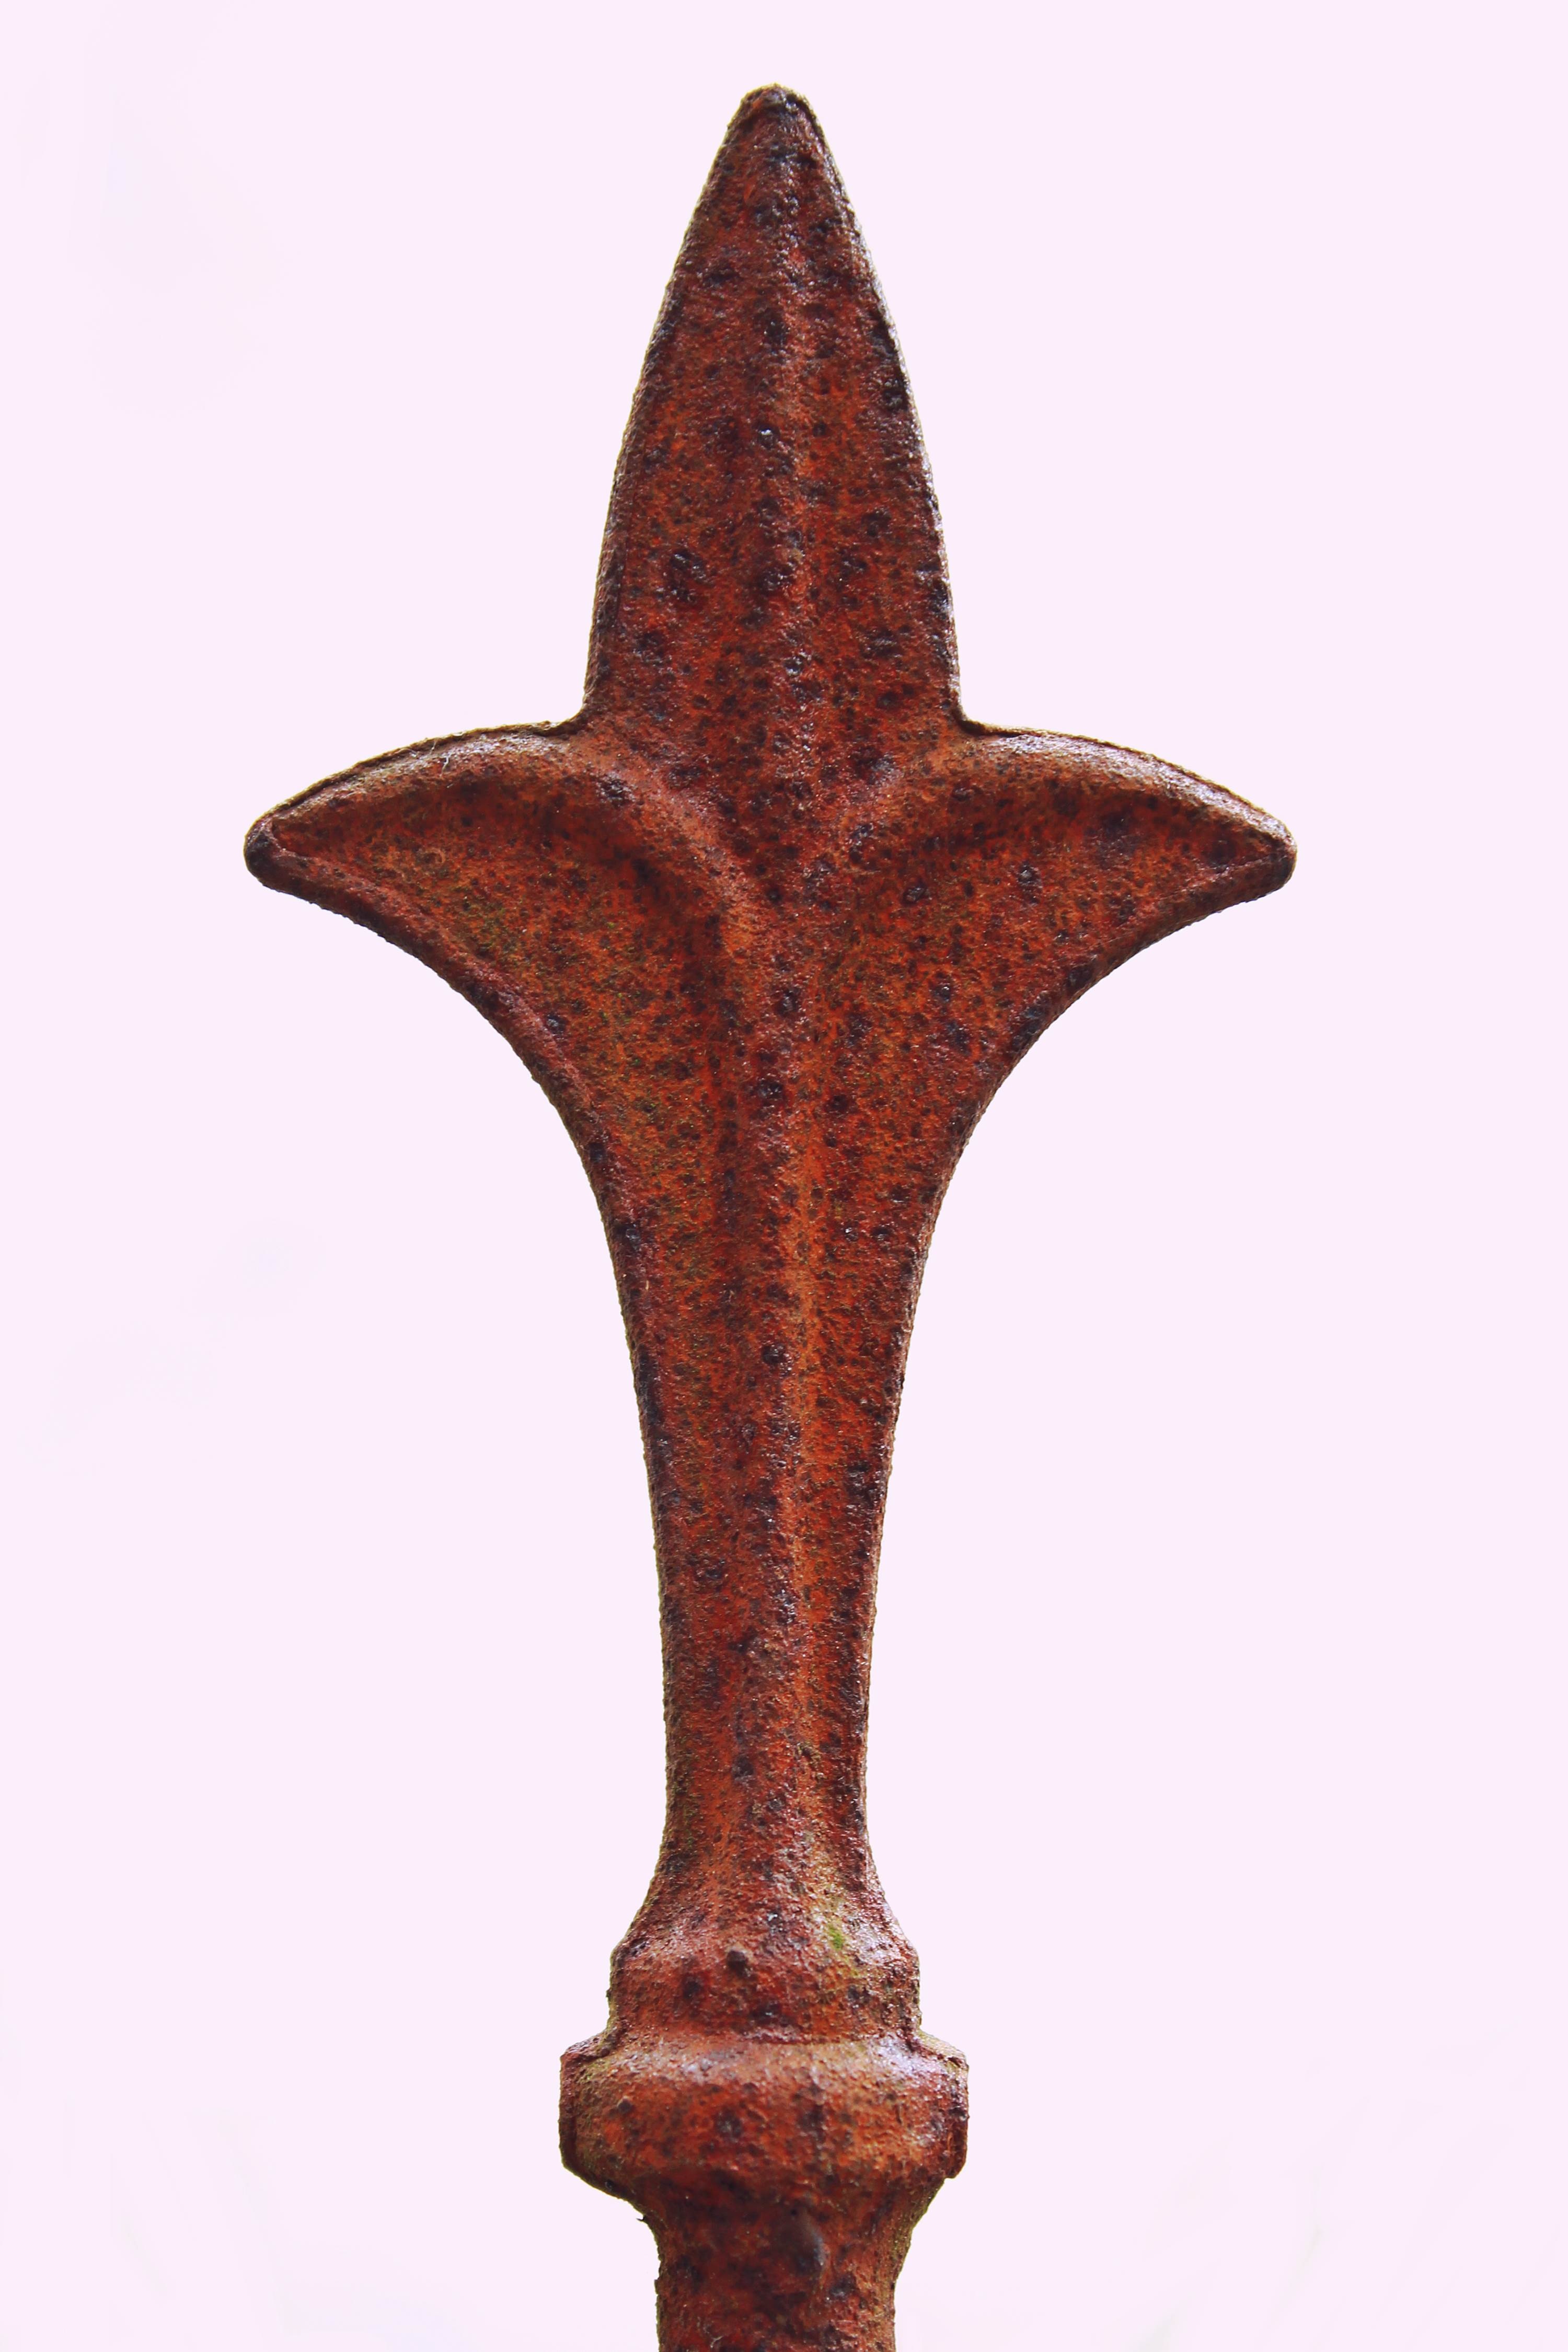
fence, wood, old, decoration, railing, metal, brown, ornament, deco, sculpture, decorative, rusty, rusted, iron, stainless, fence top